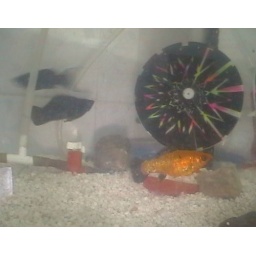
the color of my fish in my aquarium is red and black